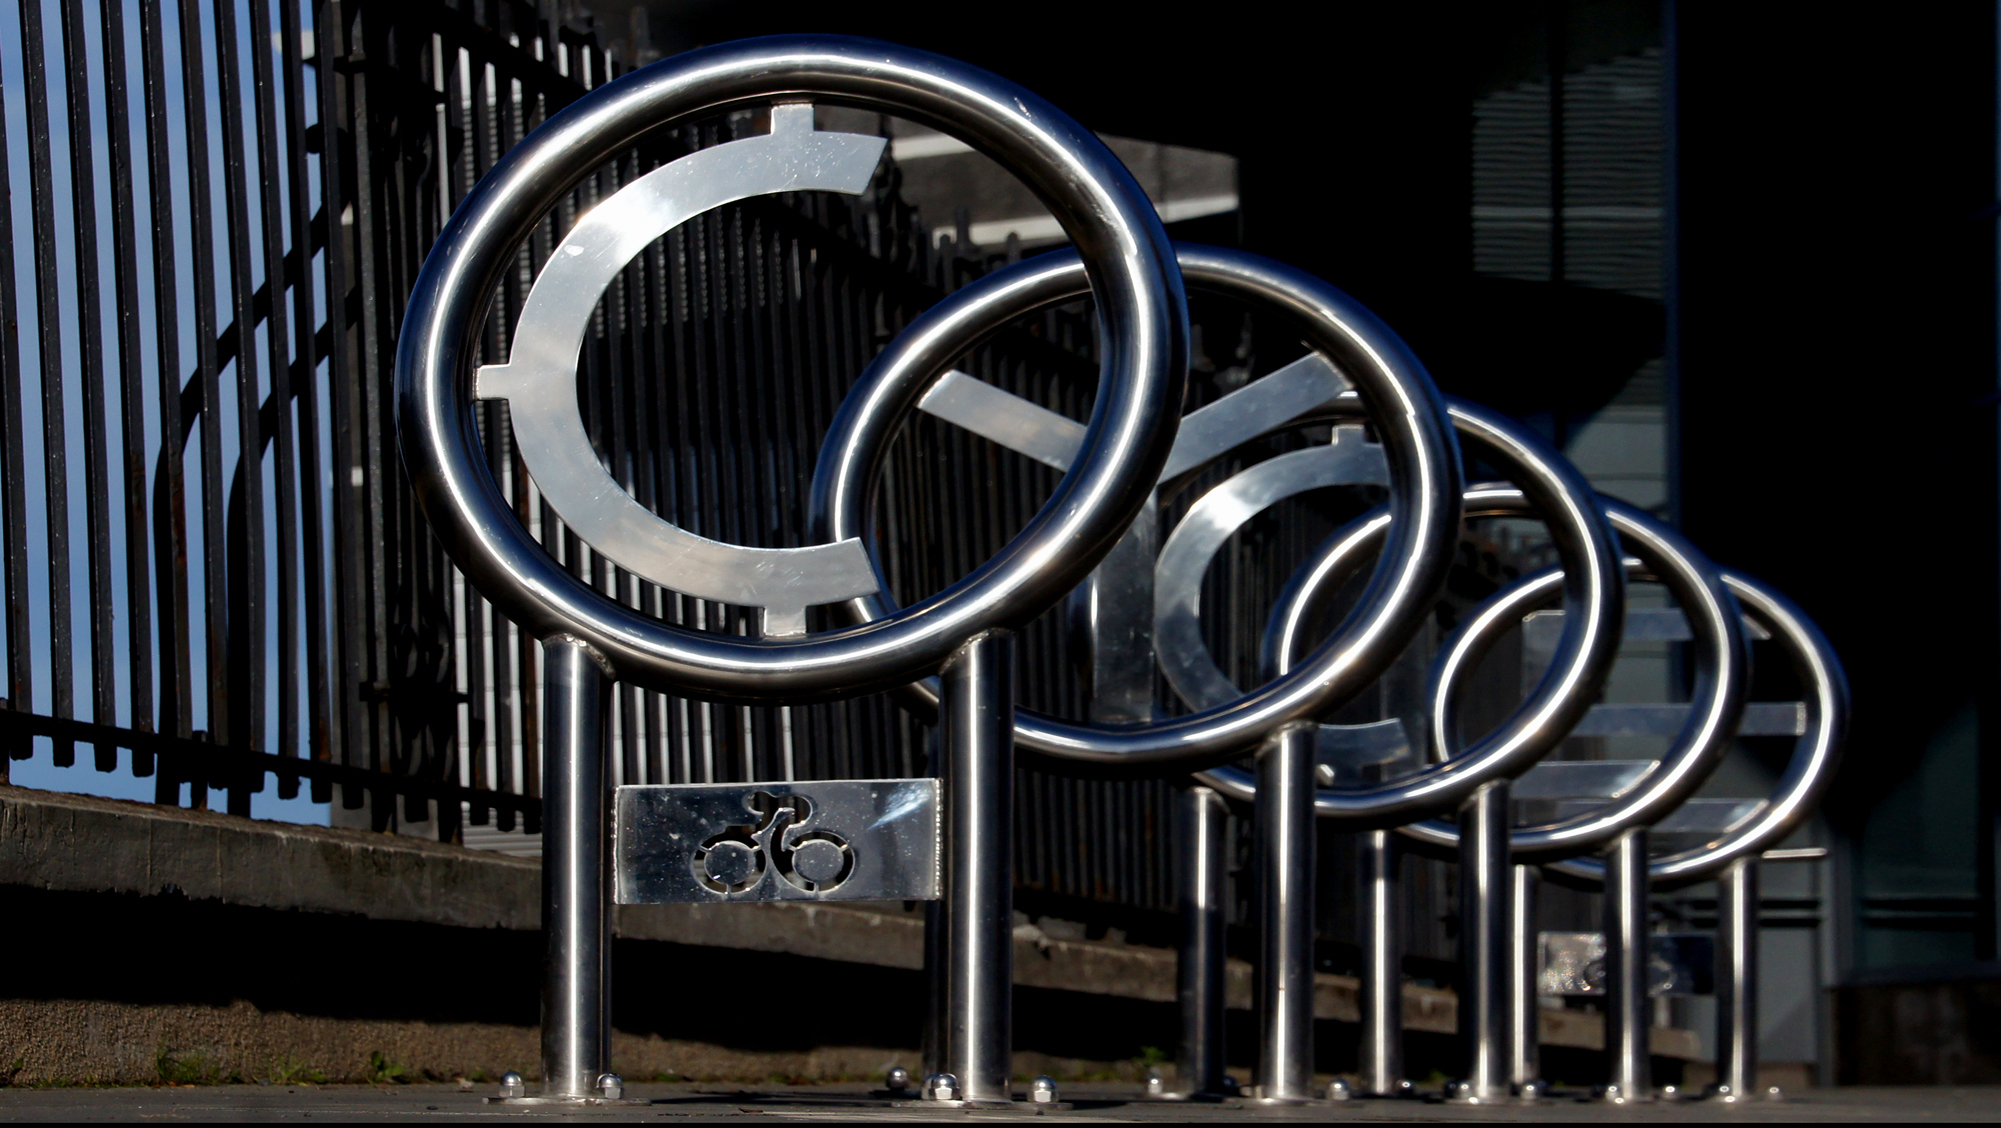
signage, font, chrome, stainlesssteel